Tray Walker

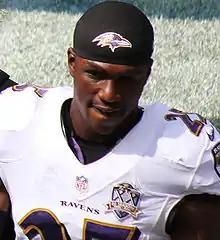
Walker with the Baltimore Ravens in 2015

Tray Walker (August 5, 1992 – March 18, 2016) was an American professional football player who was a cornerback for the Baltimore Ravens of the National Football League (NFL). He played college football for the Texas Southern Tigers, and was drafted by the Ravens in the 4th round of the 2015 NFL draft, ultimately playing only one season with the team before his death.